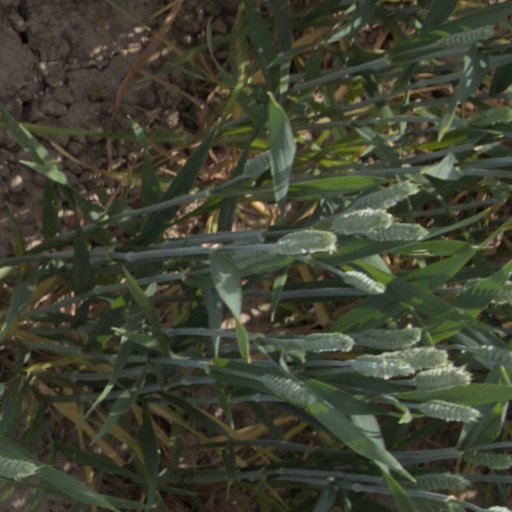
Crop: wheat